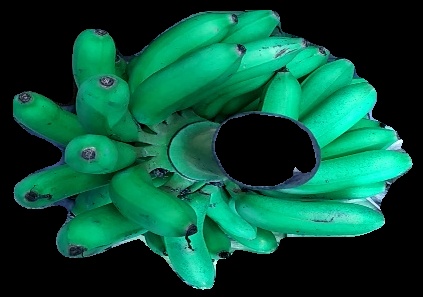
Variety: rasbale
Grade: grade1